Nathalie Appéré

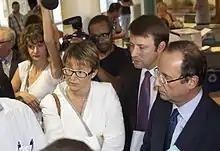
Appéré and then-presidential candidate François Hollande in Rennes, September 2011

During the 2002 French legislative elections, Appéré was elected as the designated substitute of Philippe Tourtelier, Socialist deputy for Ille-et-Vilaine's 2nd constituency. After Tourtelier announced that he would not run for a third term in the 2012 legislative elections, Appéré was nominated by the PS in his riding. Speaking after receiving the nomination, she promised party activists that she would resign her executive offices in Rennes but also signalled that she would continue to sit on the city's municipal council. Appéré was elected to the National Assembly on 17 June 2012, winning 63.45% of the vote in the second round against Bertrand Plouvier of the Union for a Popular Movement (UMP).